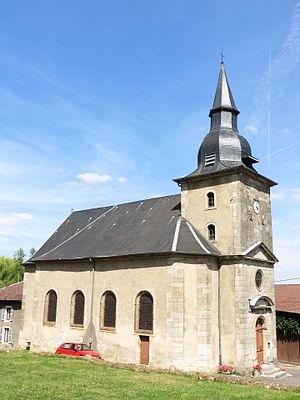
Lissey Église Saint-Rémy
Lissey est une commune française située dans le département de la Meuse, en région Grand Est.